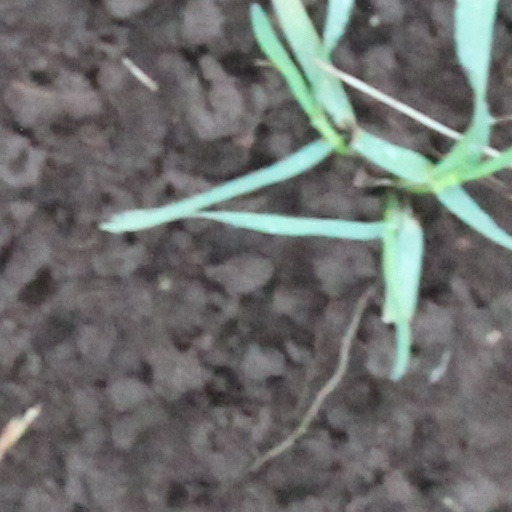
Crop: wheat